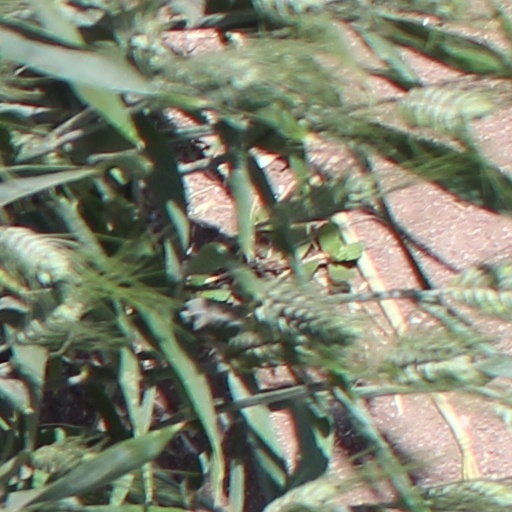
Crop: wheat